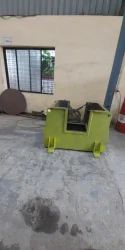
Label: Painting_Service